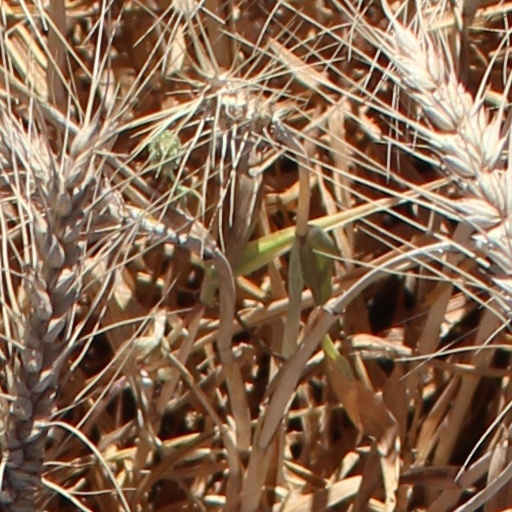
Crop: wheat